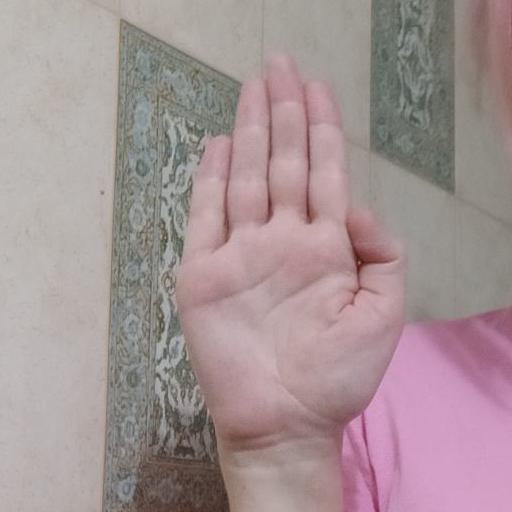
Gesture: stop